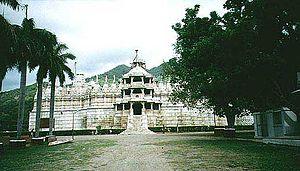
La voie du salut dans le jaïnisme, ou Trois Joyaux, constituent les trois points fondamentaux de la doctrine jaïne pour la progression spirituelle. Elle est composée de la foi ou vision juste, de la connaissance juste et de la conduite juste. Ces « Trois Joyaux » sont interdépendants. Ils sont liés aux tattva et rendre dans la voie à suivre pour atteindre la libération ou le moksha.